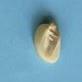
Maize quality: Good